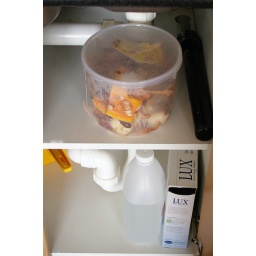
We keep an old plastic container under the sink for our kitchen scraps.